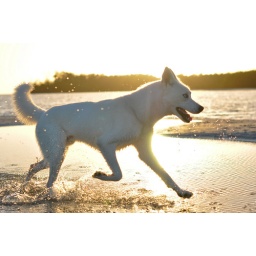
running loose at the dog beach near sunset